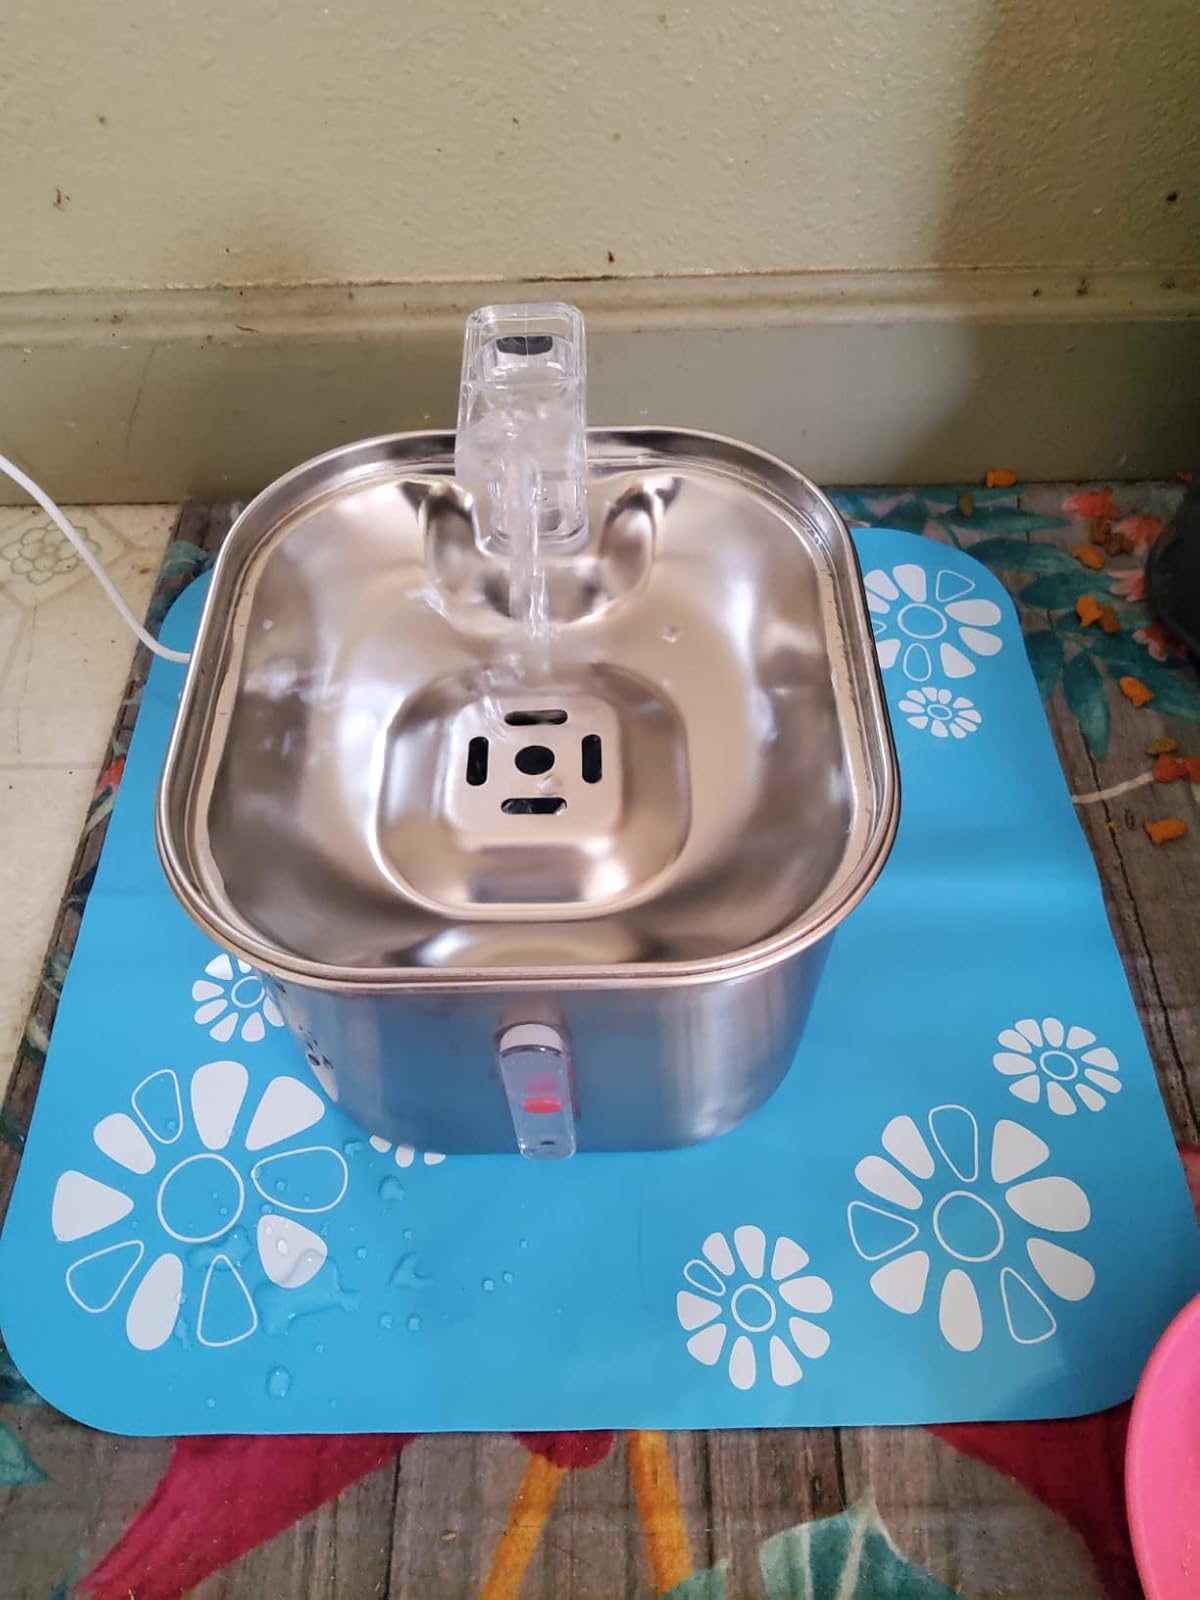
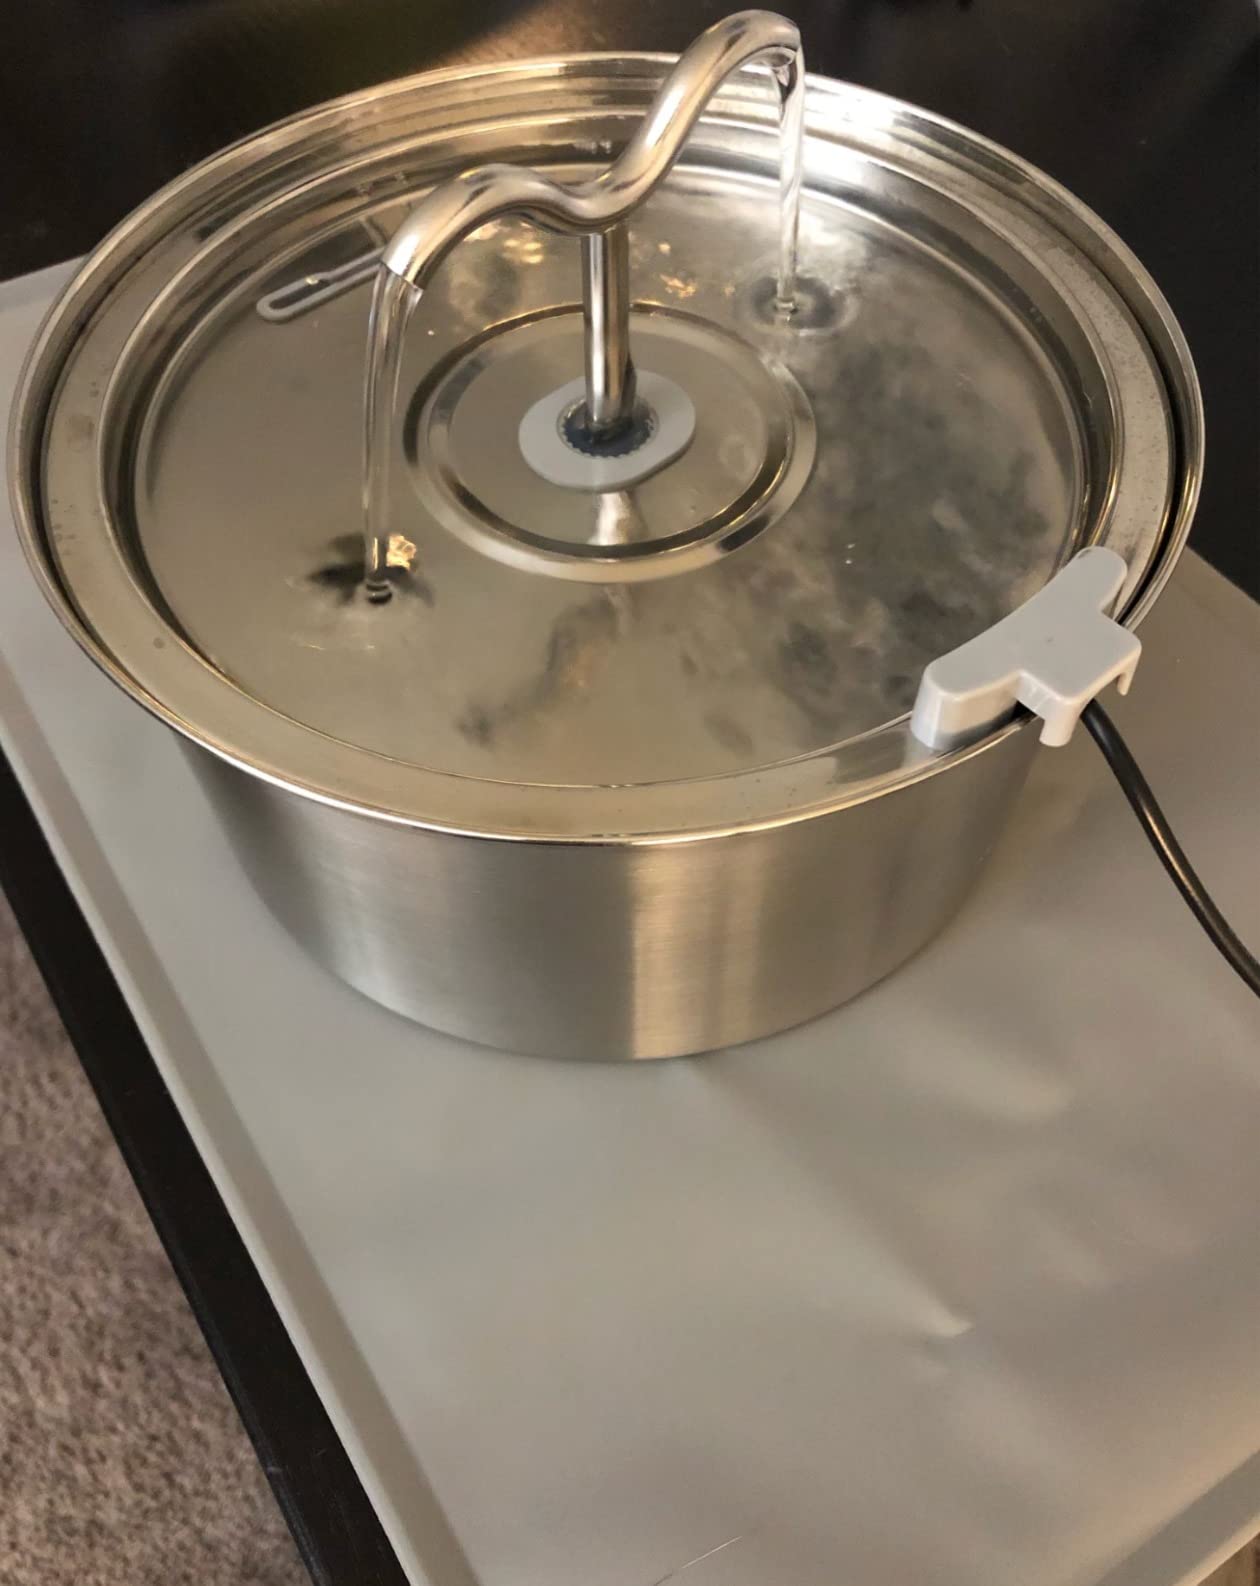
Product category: items_bowl
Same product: no